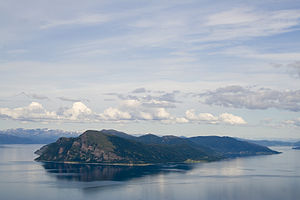
Dyrøya (Troms)
Dyrøya set fra Andørja